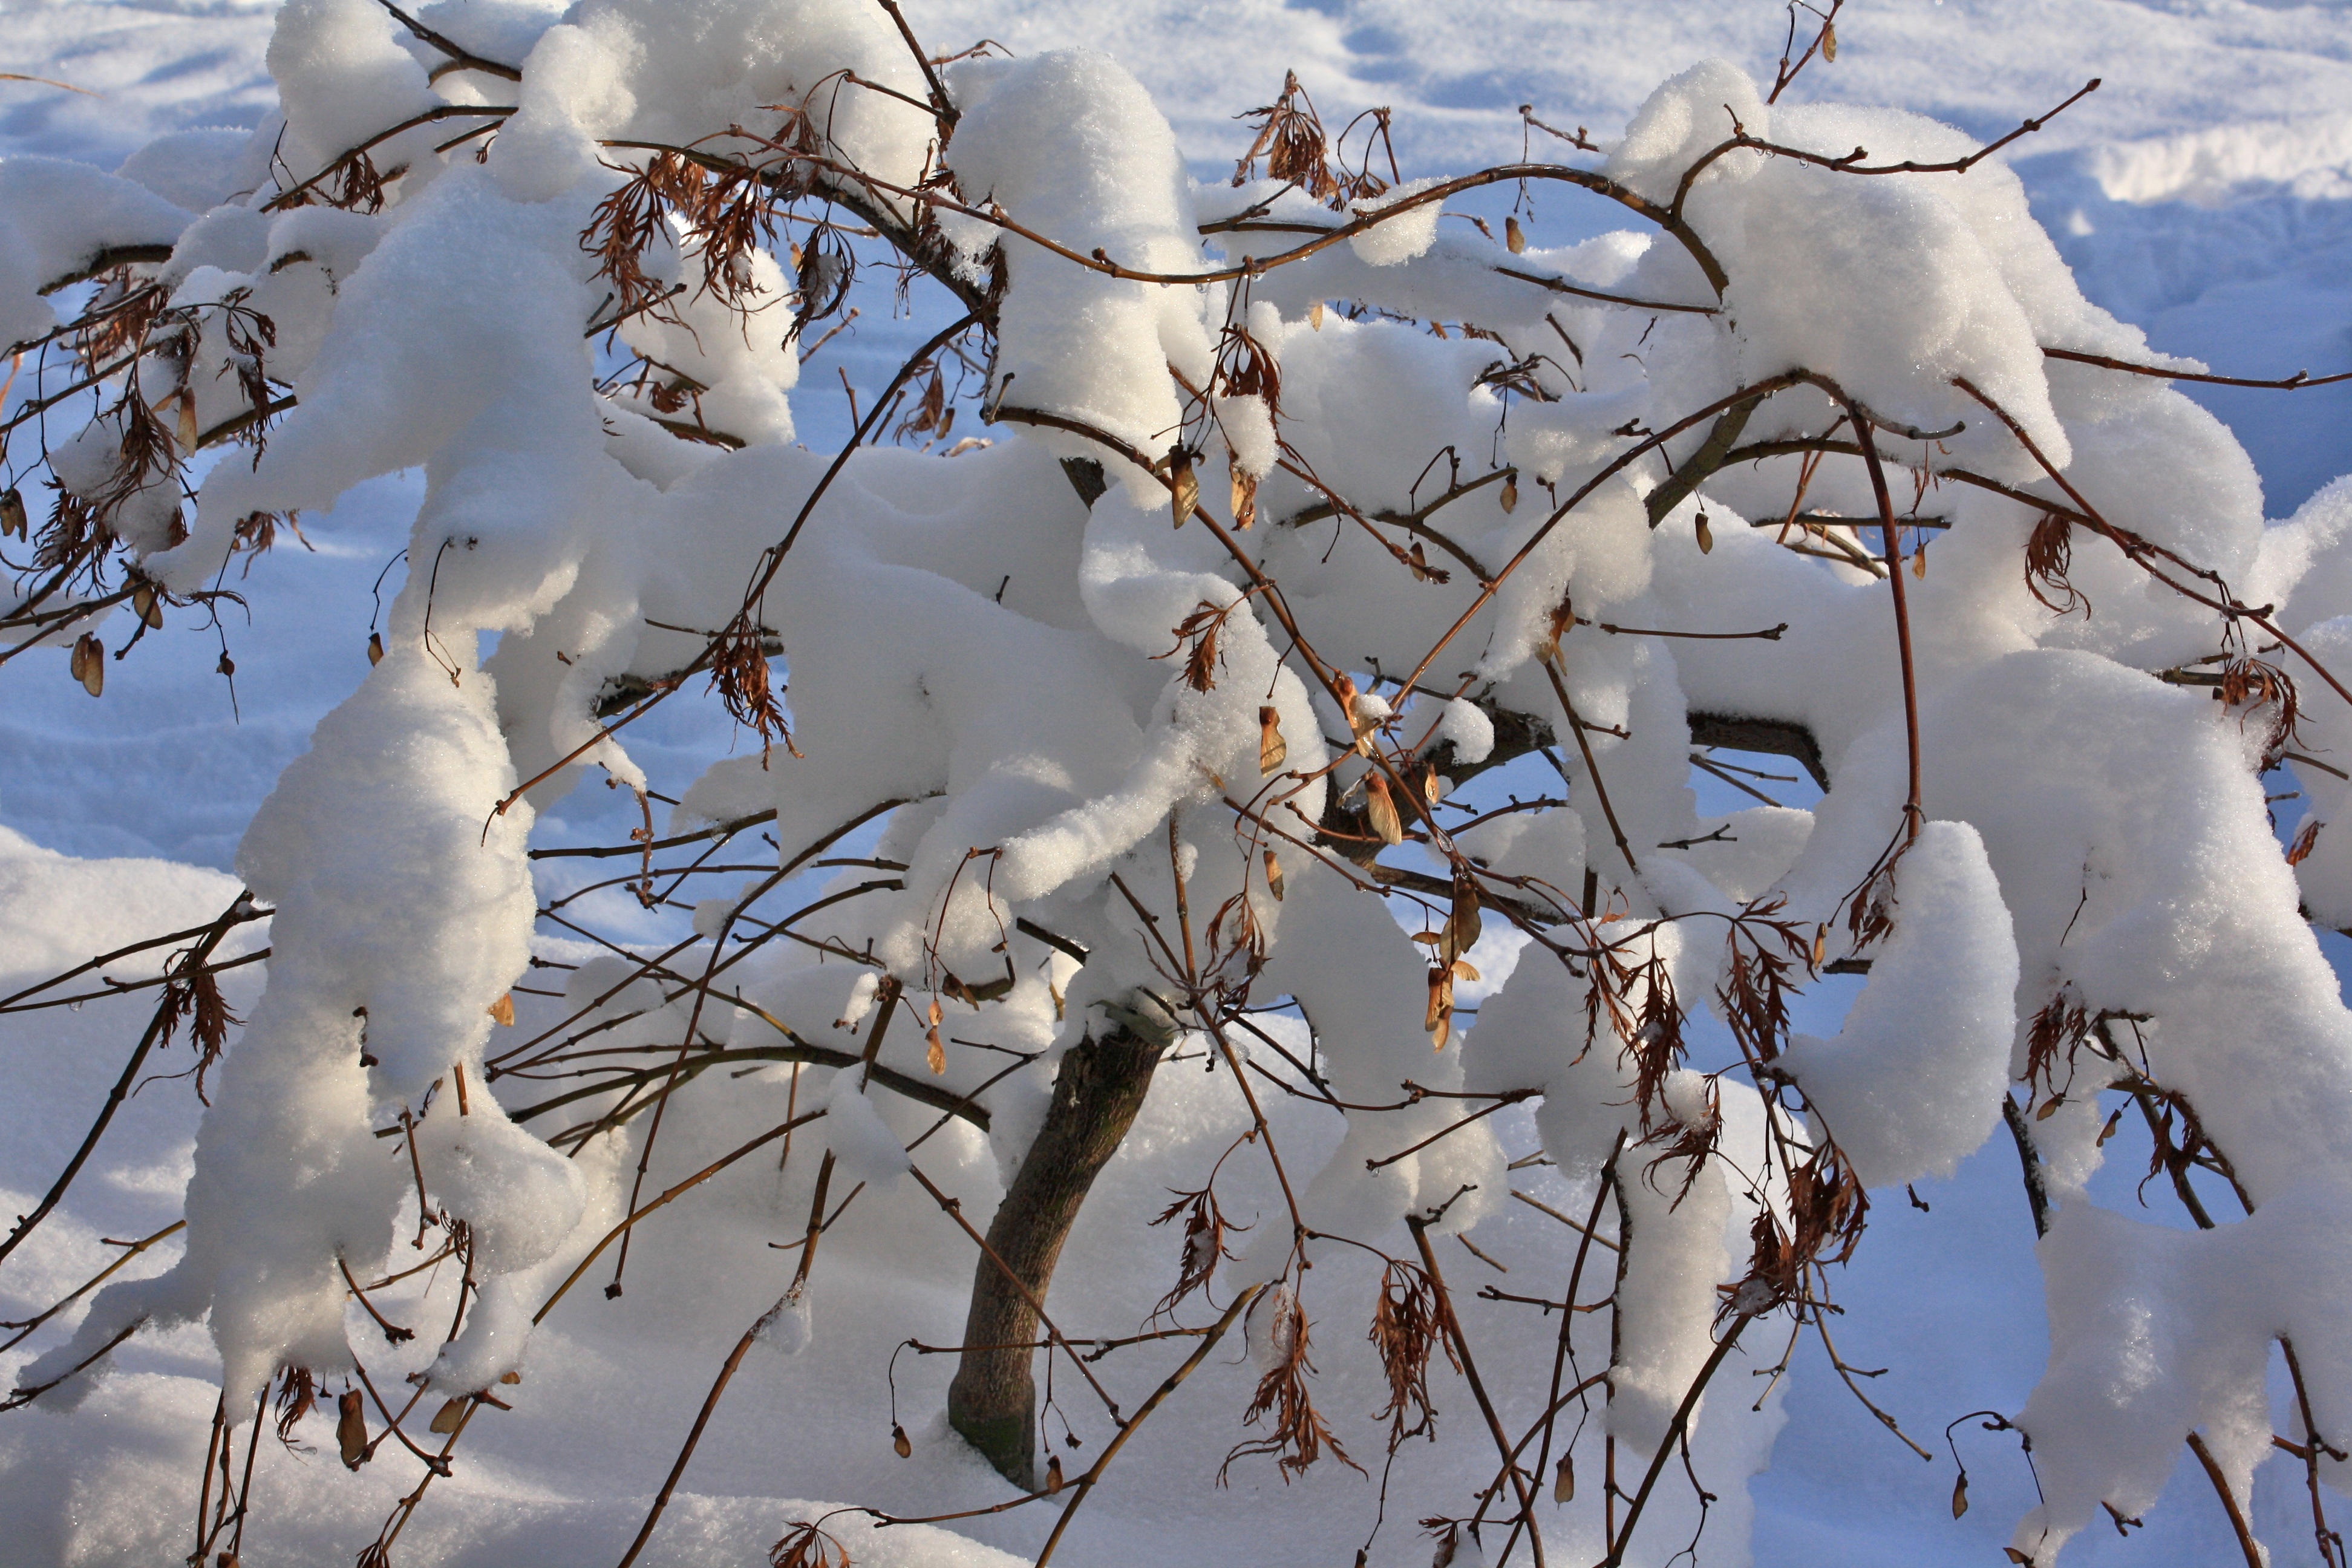
tree, branch, blossom, snow, winter, plant, leaf, flower, frost, ice, spring, weather, season, twig, shrubs, freezing